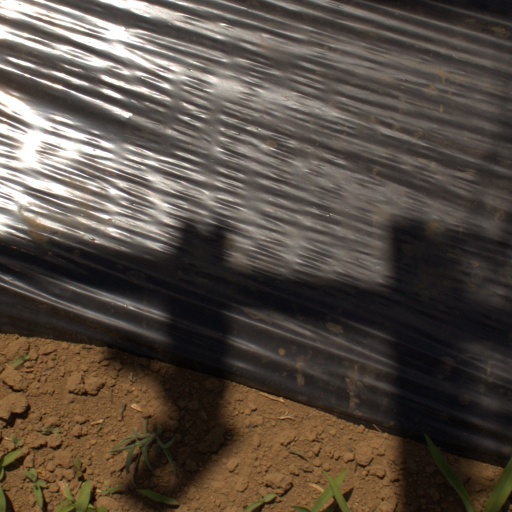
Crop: Jerusalem artichoke